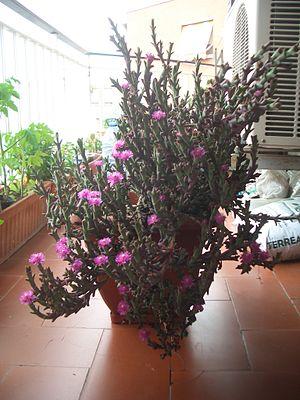
Viride de Smicrostigma avec des fleursOccitan
Smicrostigma N.E.Br. est un genre de plante de la famille des Aizoaceae.